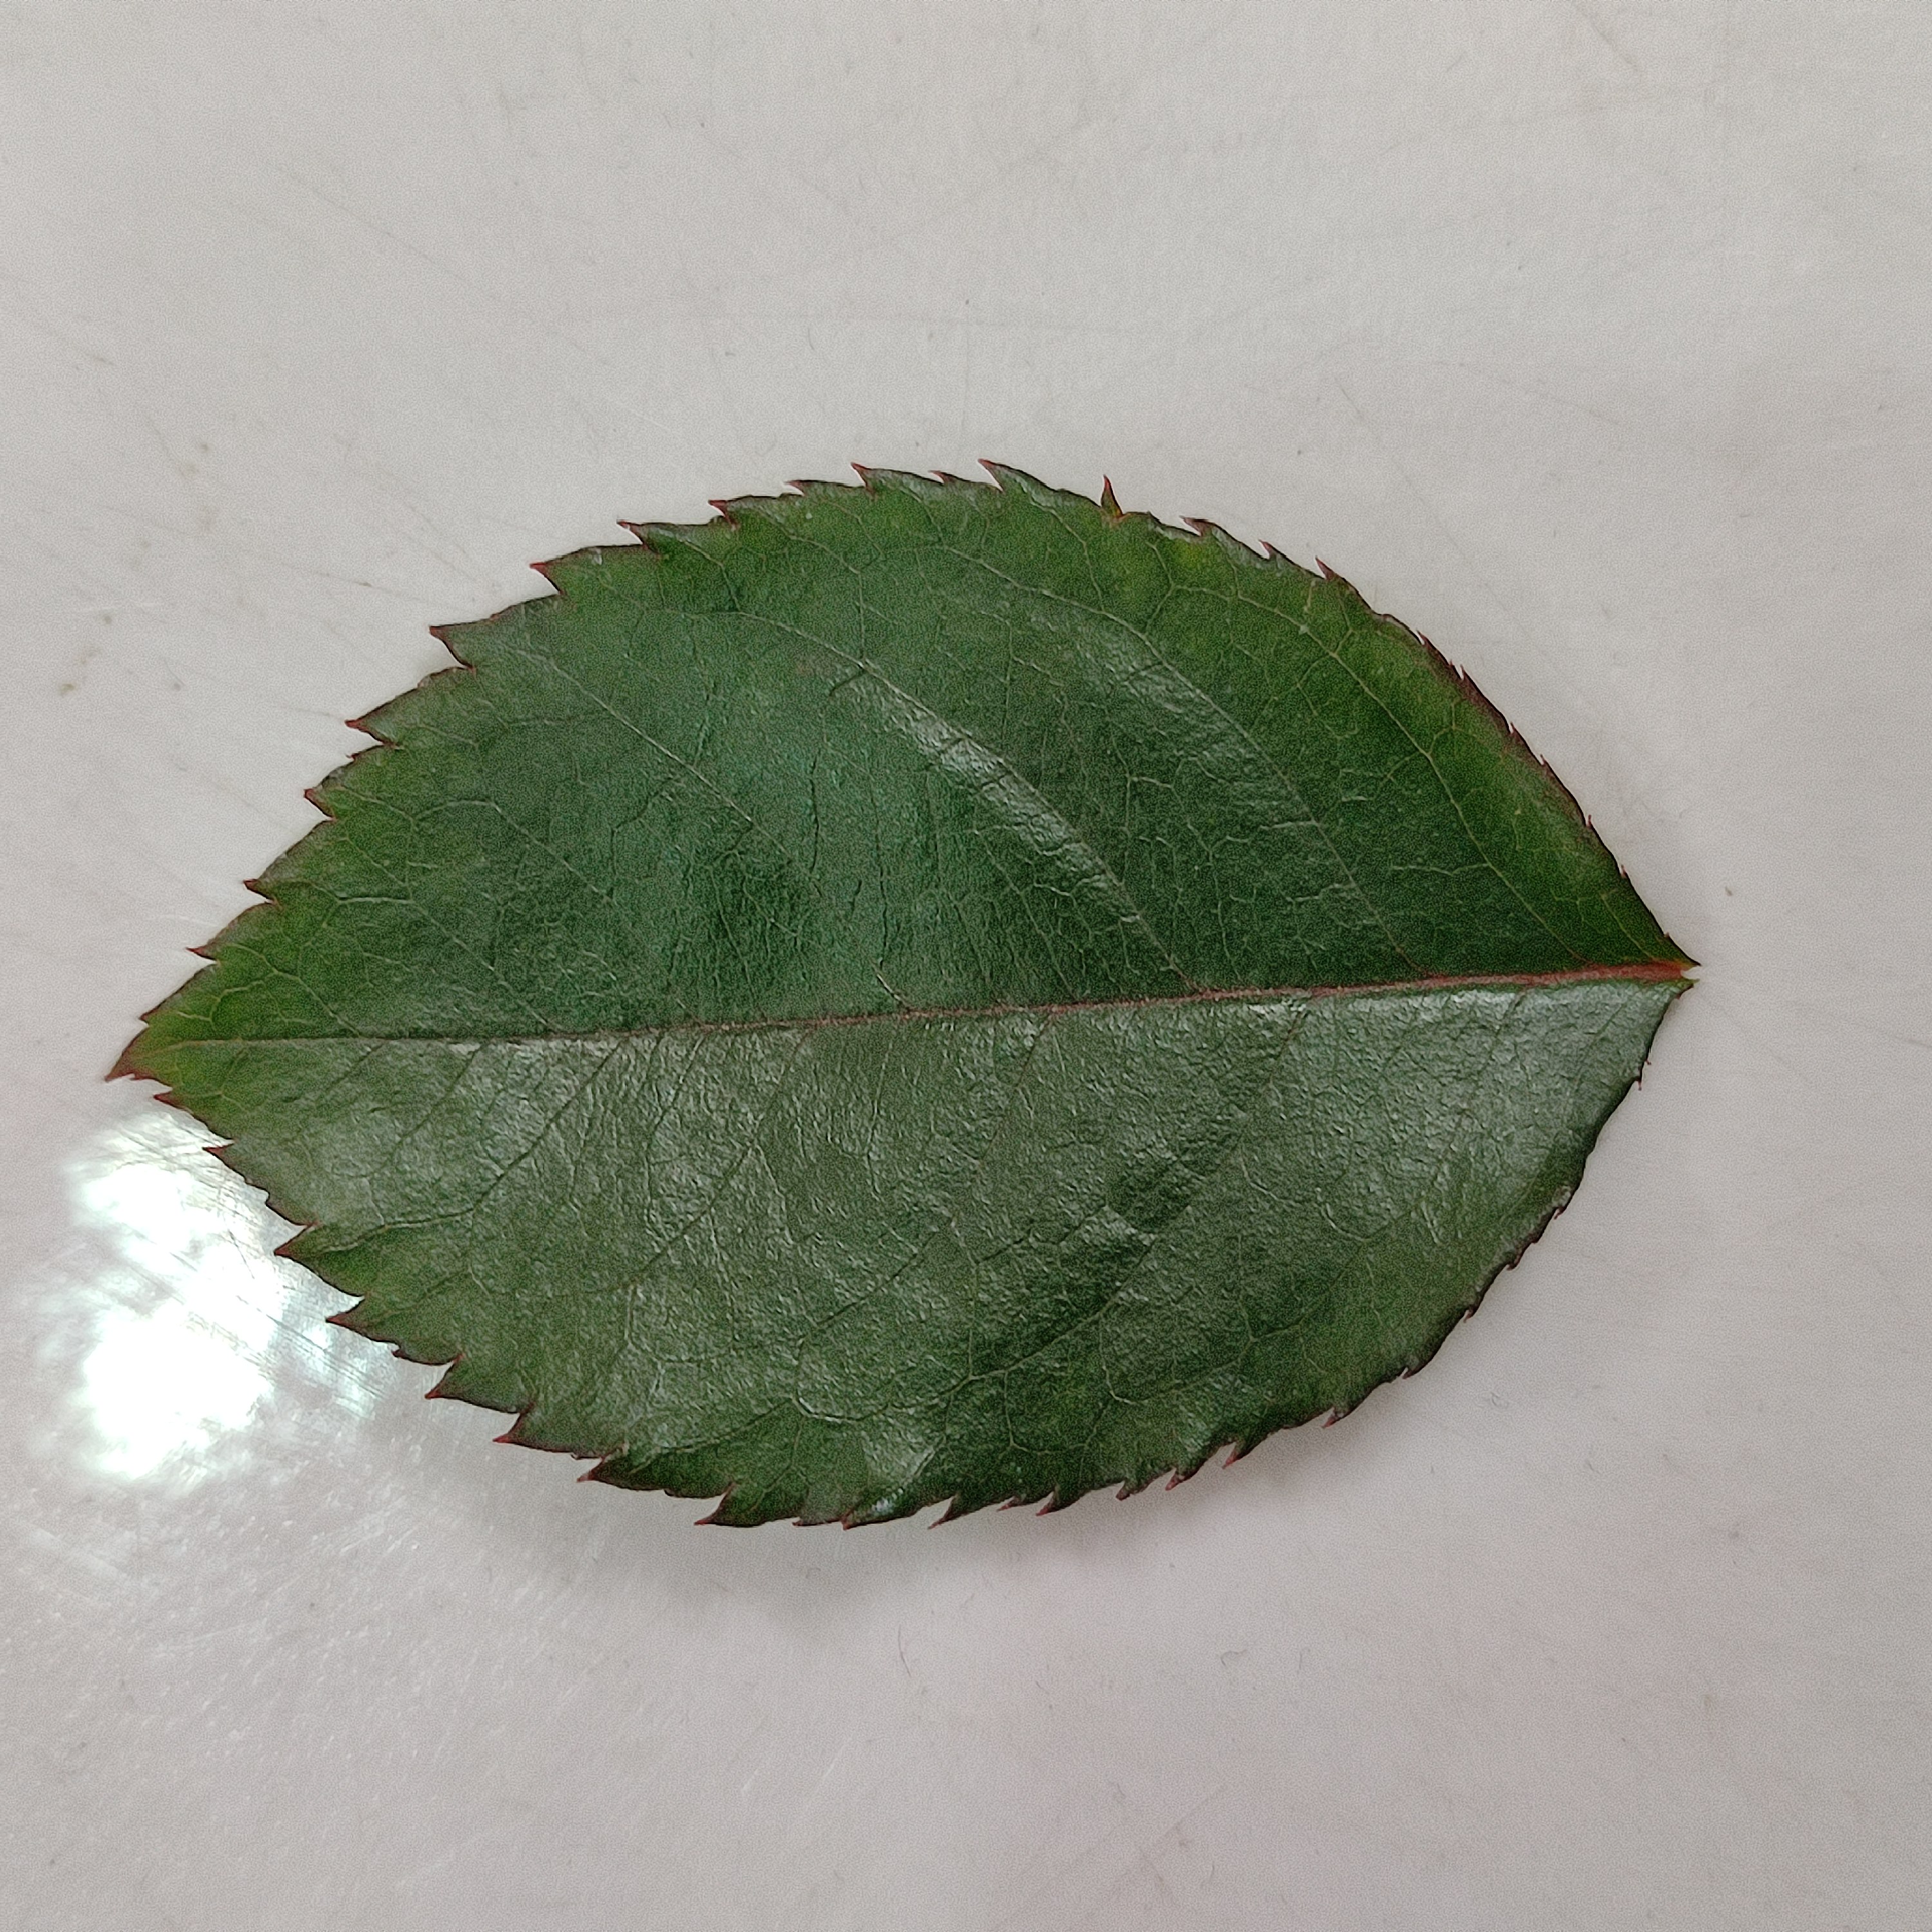
Label: Healthy Leaf